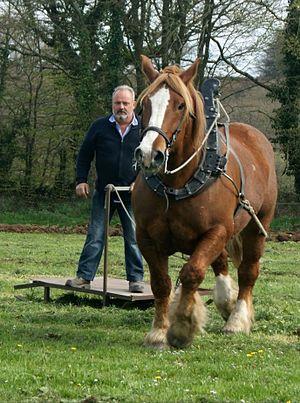
Jean-jacques Séité débardeur professionnel et son hongre breton Oscar lors d'une démonstration de maniabilité uniquement à la voix
Le Breton est une race de chevaux de trait originaire de Bretagne. Issu de robustes petits chevaux locaux, son élevage s'organise dès la fin du XVIIᵉ siècle sous l'influence de très nombreux croisements. Apprécié des militaires comme des paysans pour son amble confortable, sa capacité de traction et sa polyvalence, le Breton connaît un grand succès à l'arrivée du XXᵉ siècle. Il quitte par trains et bateaux entiers sa Bretagne natale depuis Landivisiau. Il sert d'améliorateur pour d'autres races de chevaux de trait. En 1912, le stud-book de la race est officiellement créé pour rassembler ses deux types, le trait et le postier, avant d'être fermé aux apports de sang étrangers en 1951. S'il garde ses fonctions de cheval de trait plus longtemps que d'autres races françaises, les années 1970 marquent une forte réduction de l'élevage. La réorientation de celui-ci vers la production de viande à destination de l'Italie survient vers 1980. Avec l'essor de l'équitation de loisir dans les années 1990, le Breton retrouve ses anciennes fonctions de cheval d'attelage.